Joe E. Brown

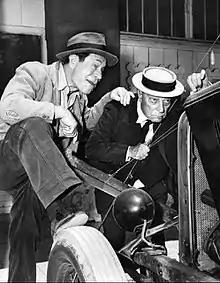
Brown with Buster Keaton in the "Journey to Ninevah" episode of "Route 66" from 1962

Brown was a sports enthusiast, on and off the screen. He has a place in Boston's sports history. On April 14, 1925, radio station WBZ (AM) broadcast a local Major League baseball game for the first time. The Boston Braves played against the New York Giants, a game that the Braves won 5–4. The radio announcer for that day was Joe E. Brown. Brown was a devoted baseball fan, and some sportswriters who had seen him when he was a semi-pro player still believed he could have become a successful major-league player one day. In April 1925, he was in the Boston area, starring in a stage performance of "Betty Lee" at Boston's Majestic Theater. Brown knew several of the Boston sportswriters, especially sports cartoonist Abe Savrann ("SAV") of the "Boston Traveler". Brown was a member of the Benevolent and Protective Order of Elks, and so was Savrann, who brought him in as a guest speaker at the mid-April 1925 meeting of the Cambridge, Massachusetts Elks Lodge. Savrann noted in his "Traveler" cartoon on April 15, 1925 (p. 20) that Brown had been the game announcer that day. And the radio critic for the "New Britain (CT) Daily Herald" wrote that "It is too bad that Joe E. Brown, who announced the game yesterday, could not fill that place during the entire season," noting that Brown not only described the game well but also offered amusing and interesting anecdotes in the process.